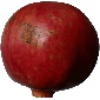
Label: pomegranate